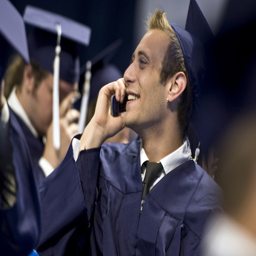
A graduate on cellphone looking into a crowd of other graduates.
A male student in cap and gown chats on his cell phone.
a boy on his cell phone at graduation
A male dressed in graduation uniform on the phone
A smiling man in a cap and gown takes a call on his cell phone.